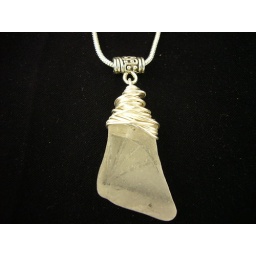
Style also available in Bombay sapphire, Harveys Bristol Cream, green and clear recycled glass and green sea glass (without pattern on glass)